Microcystis aeruginosa

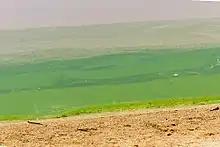
"Microcystis aeruginosa" bloom in Lake Albert in Wagga Wagga, Australia

As the etymological derivation implies, "Microcystis" is characterized by small cells (of only a few micrometers diameter), which lack individual sheaths.